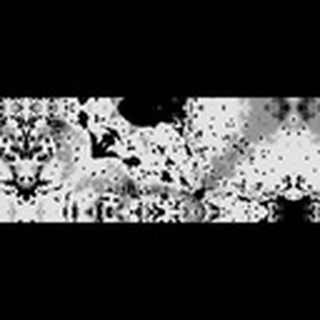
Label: cotton_bacterial_blight